Hispano-Suiza piston aero-engines

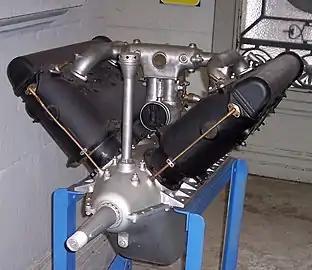
A Hispano-Suiza 8 on display

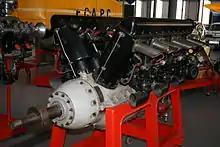
A 12Lbr on display at the"Museu de la Ciencia i la Tècnica de Catalunya" in Spain

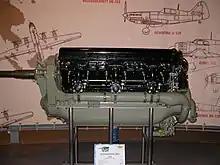
A Hispano-Suiza 12Y-31

The Hispano-Suiza Type numbers were used for all Hispano-Suiza products, including cars trucks and engines: Types 21, 22 and 23 are known to have been cars.